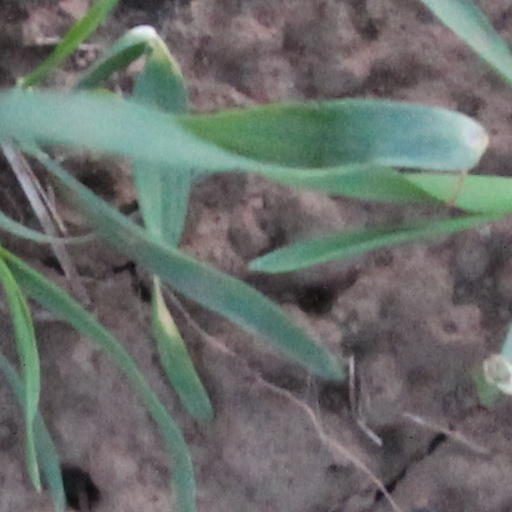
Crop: wheat